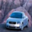
Label: automobile